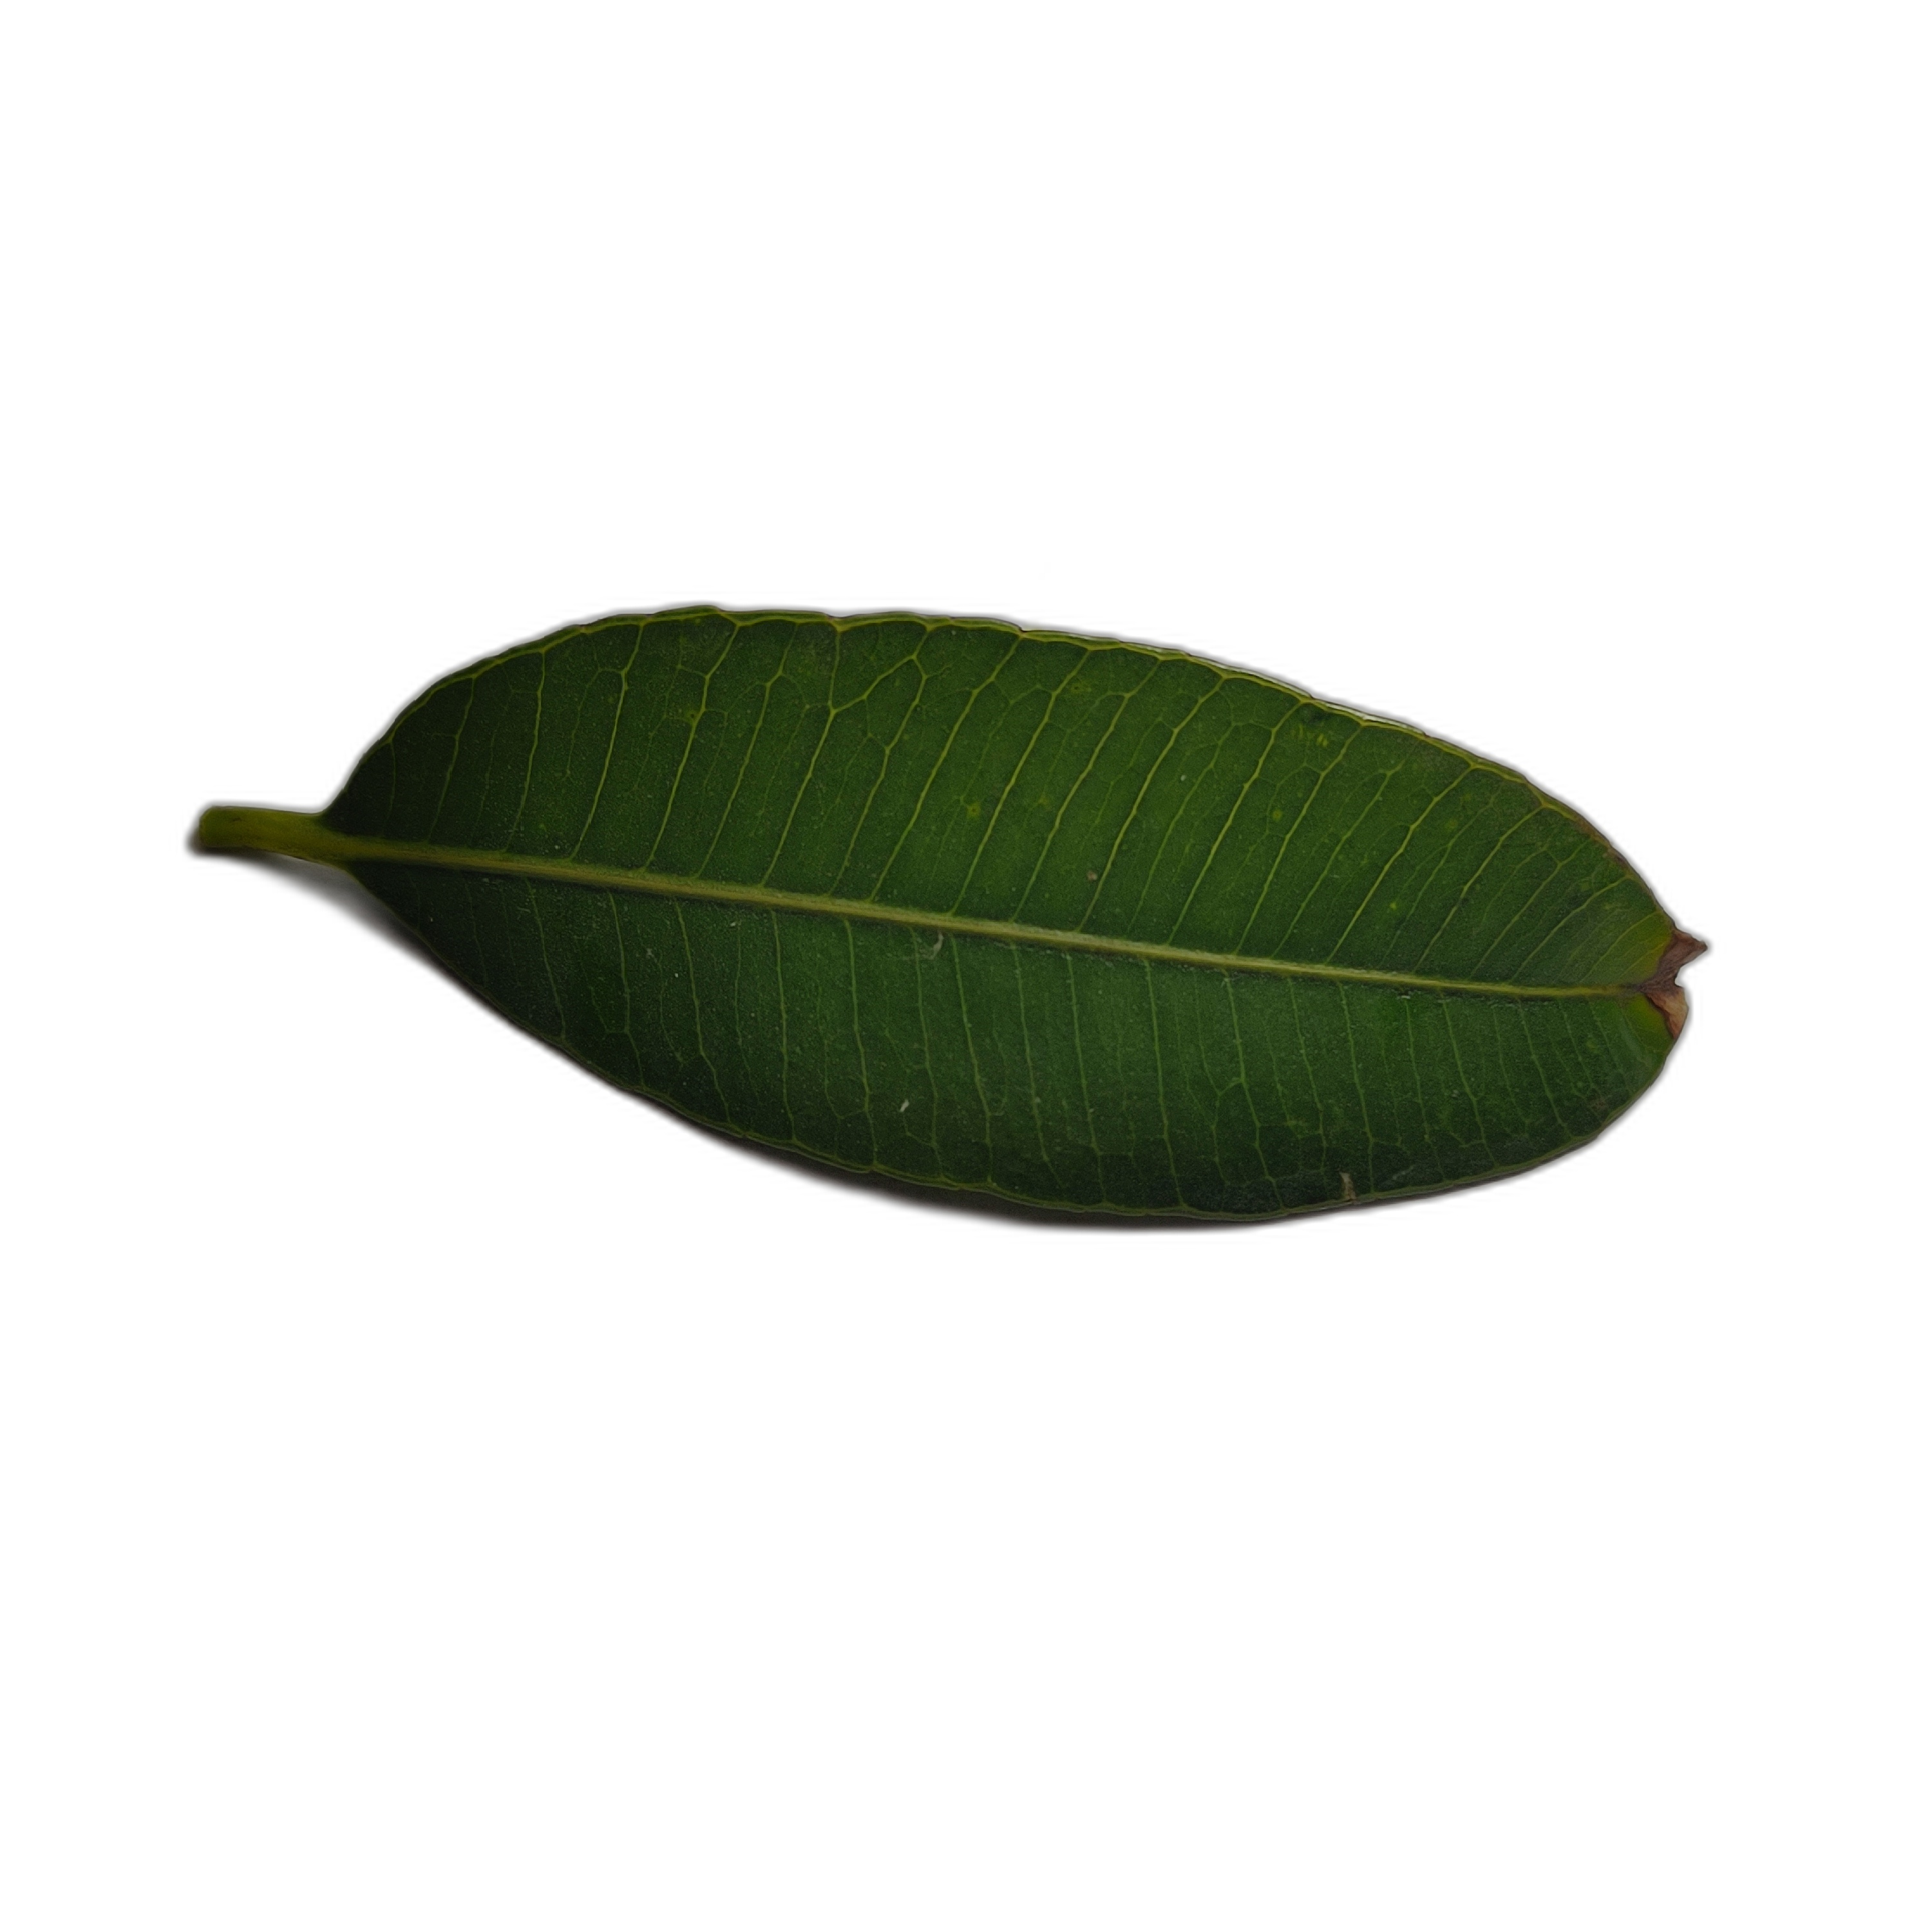
Label: healthy